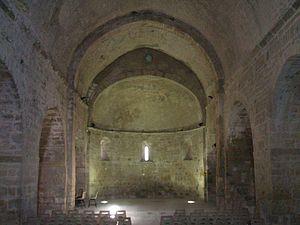
Le prieuré de Marcevol est un prieuré roman dédié à sainte Marie et situé à Arboussols, dans le département des Pyrénées-Orientales.